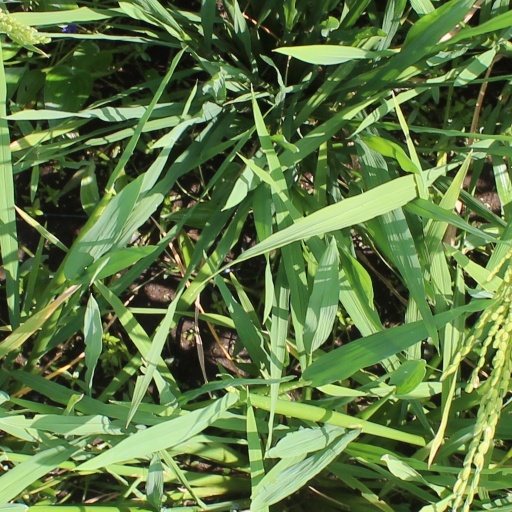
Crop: rice